Water crib

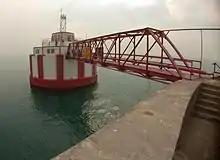
William E. Dever Crib in Chicago, IL

Water cribs are offshore structures that collect water from close to the bottom of a lake to supply a pumping station onshore. The name crib is derived from the function of the structure—to surround and protect the intake shaft. Cities supplied with drinking water collected by water cribs include Chicago, where two of the nine originally built cribs are in active use. Water cribs were also used as residences for caretakers who would live in the structure year round. Jobs included clearing debris and maintaining valves, gears, and instruments to keep the water flowing. These jobs have since been automated with periodic maintenance leaving no need for a full-time caretaker.